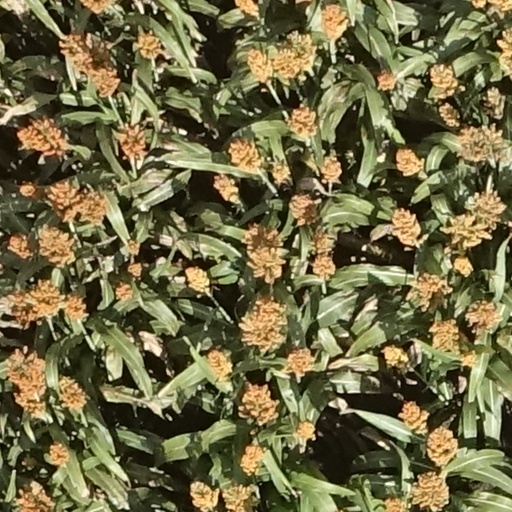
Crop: sorghum